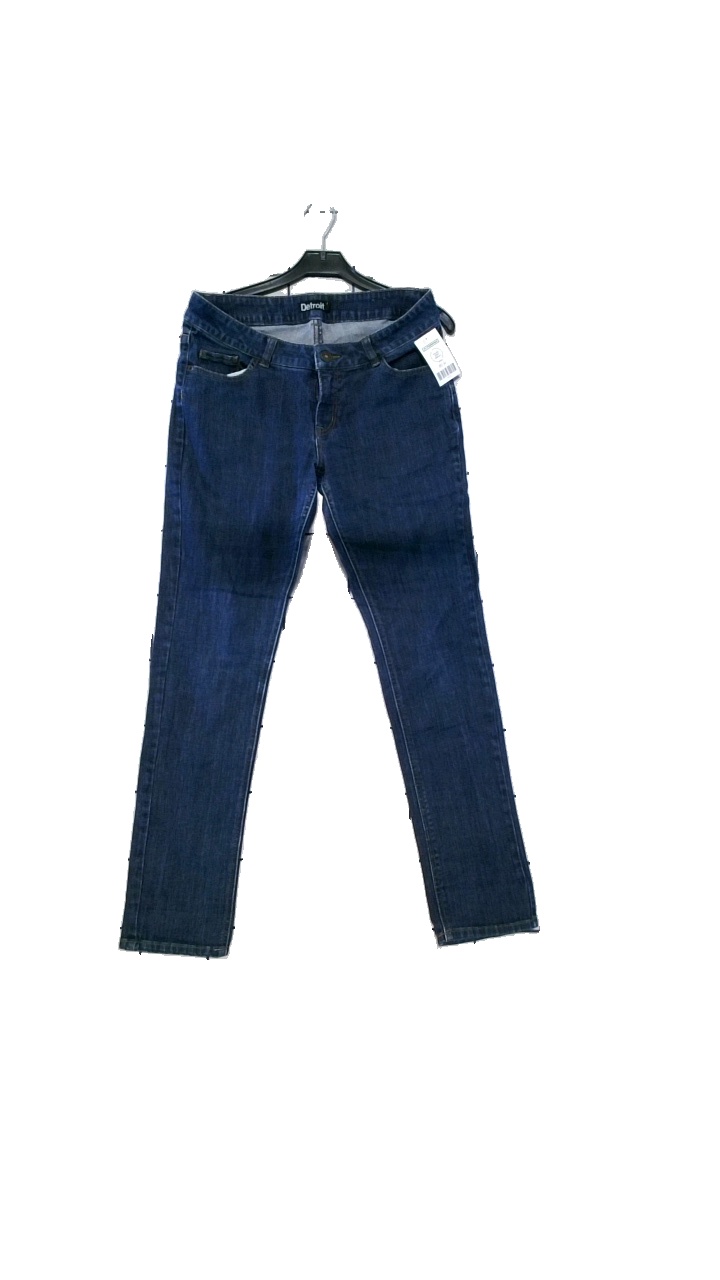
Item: Jeans (Unisex)
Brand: Detroit
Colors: Blue
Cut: Regular, Tight
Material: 99% cotton, 1% elastane
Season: All
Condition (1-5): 4
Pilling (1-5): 4
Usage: Reuse
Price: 50-100